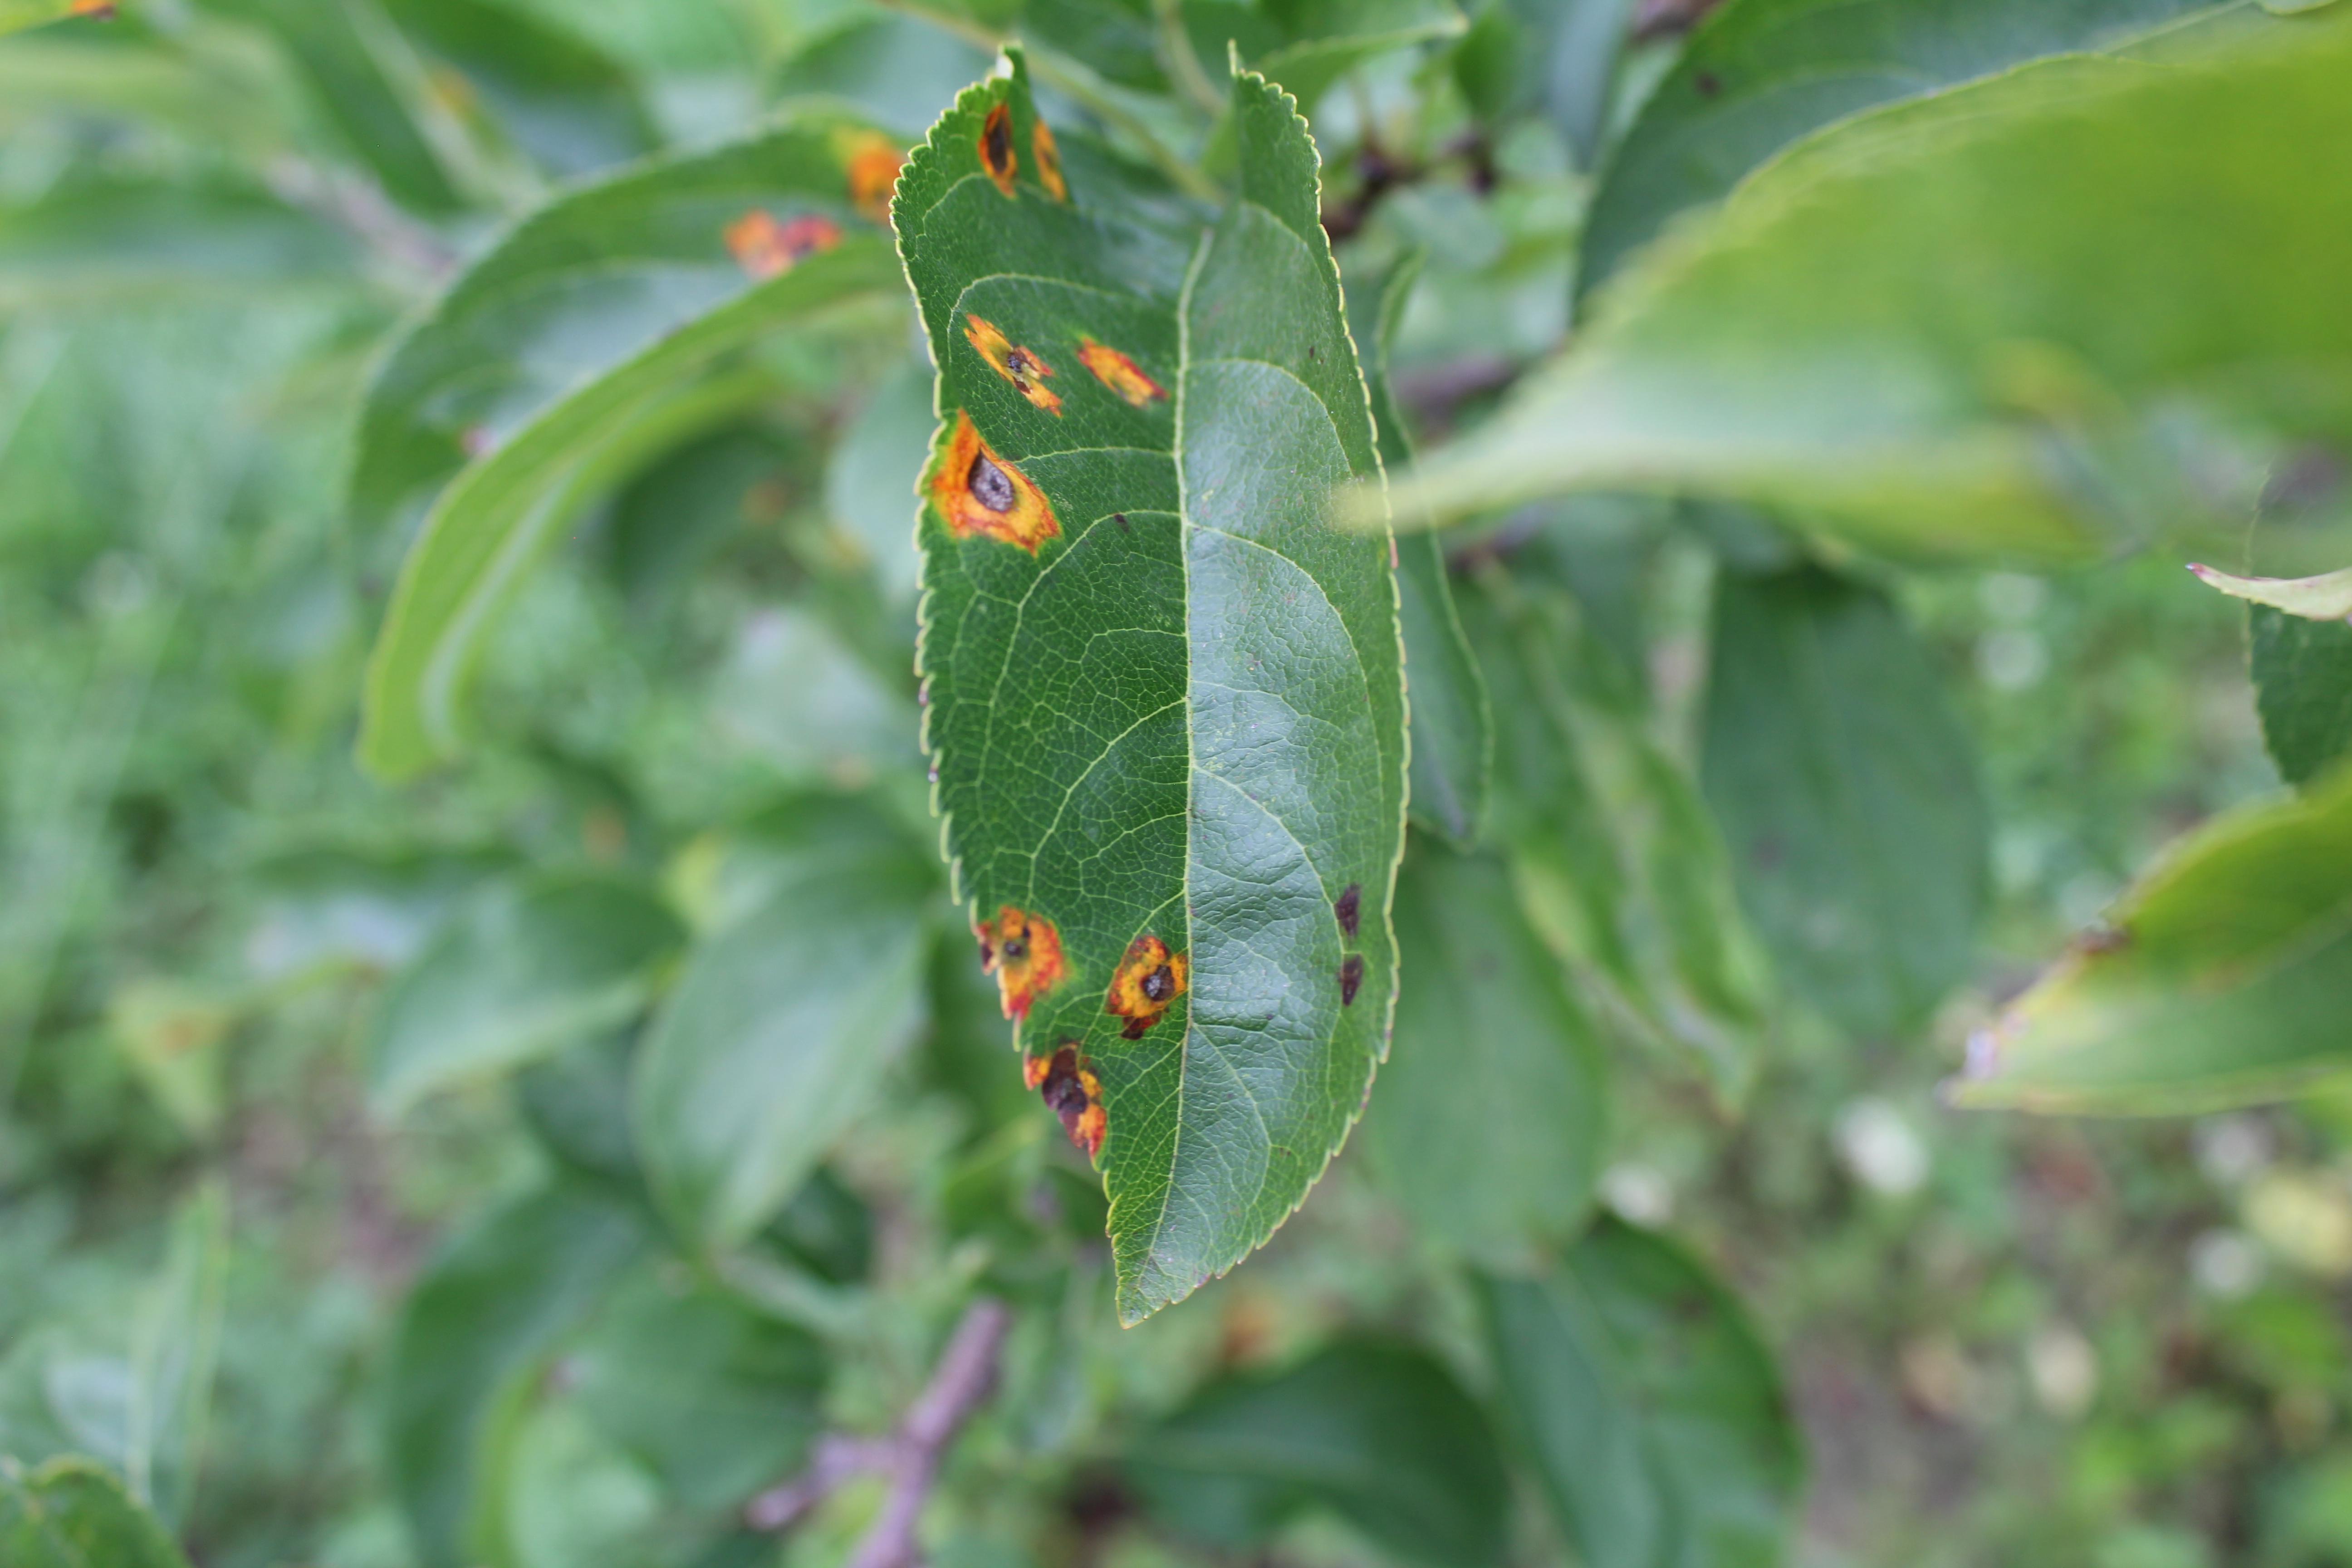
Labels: rust